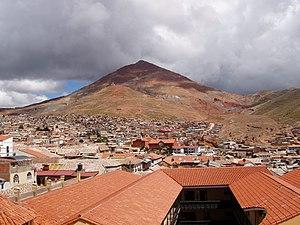
Potosí est une ville de Bolivie et la capitale du département de Potosí. Son nom vient du quechua Potojsi qui signifie « tonnerre ». Elle se trouve à une altitude de 4 070 m et comptait environ 164 480 habitants en 2007. C'est une des villes les plus hautes du monde, construite au pied du Cerro Rico, une montagne de minerai d'argent qui domine la ville de ses 4 782 m.